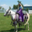
Label: horse